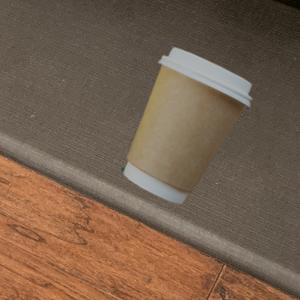
Label: cups